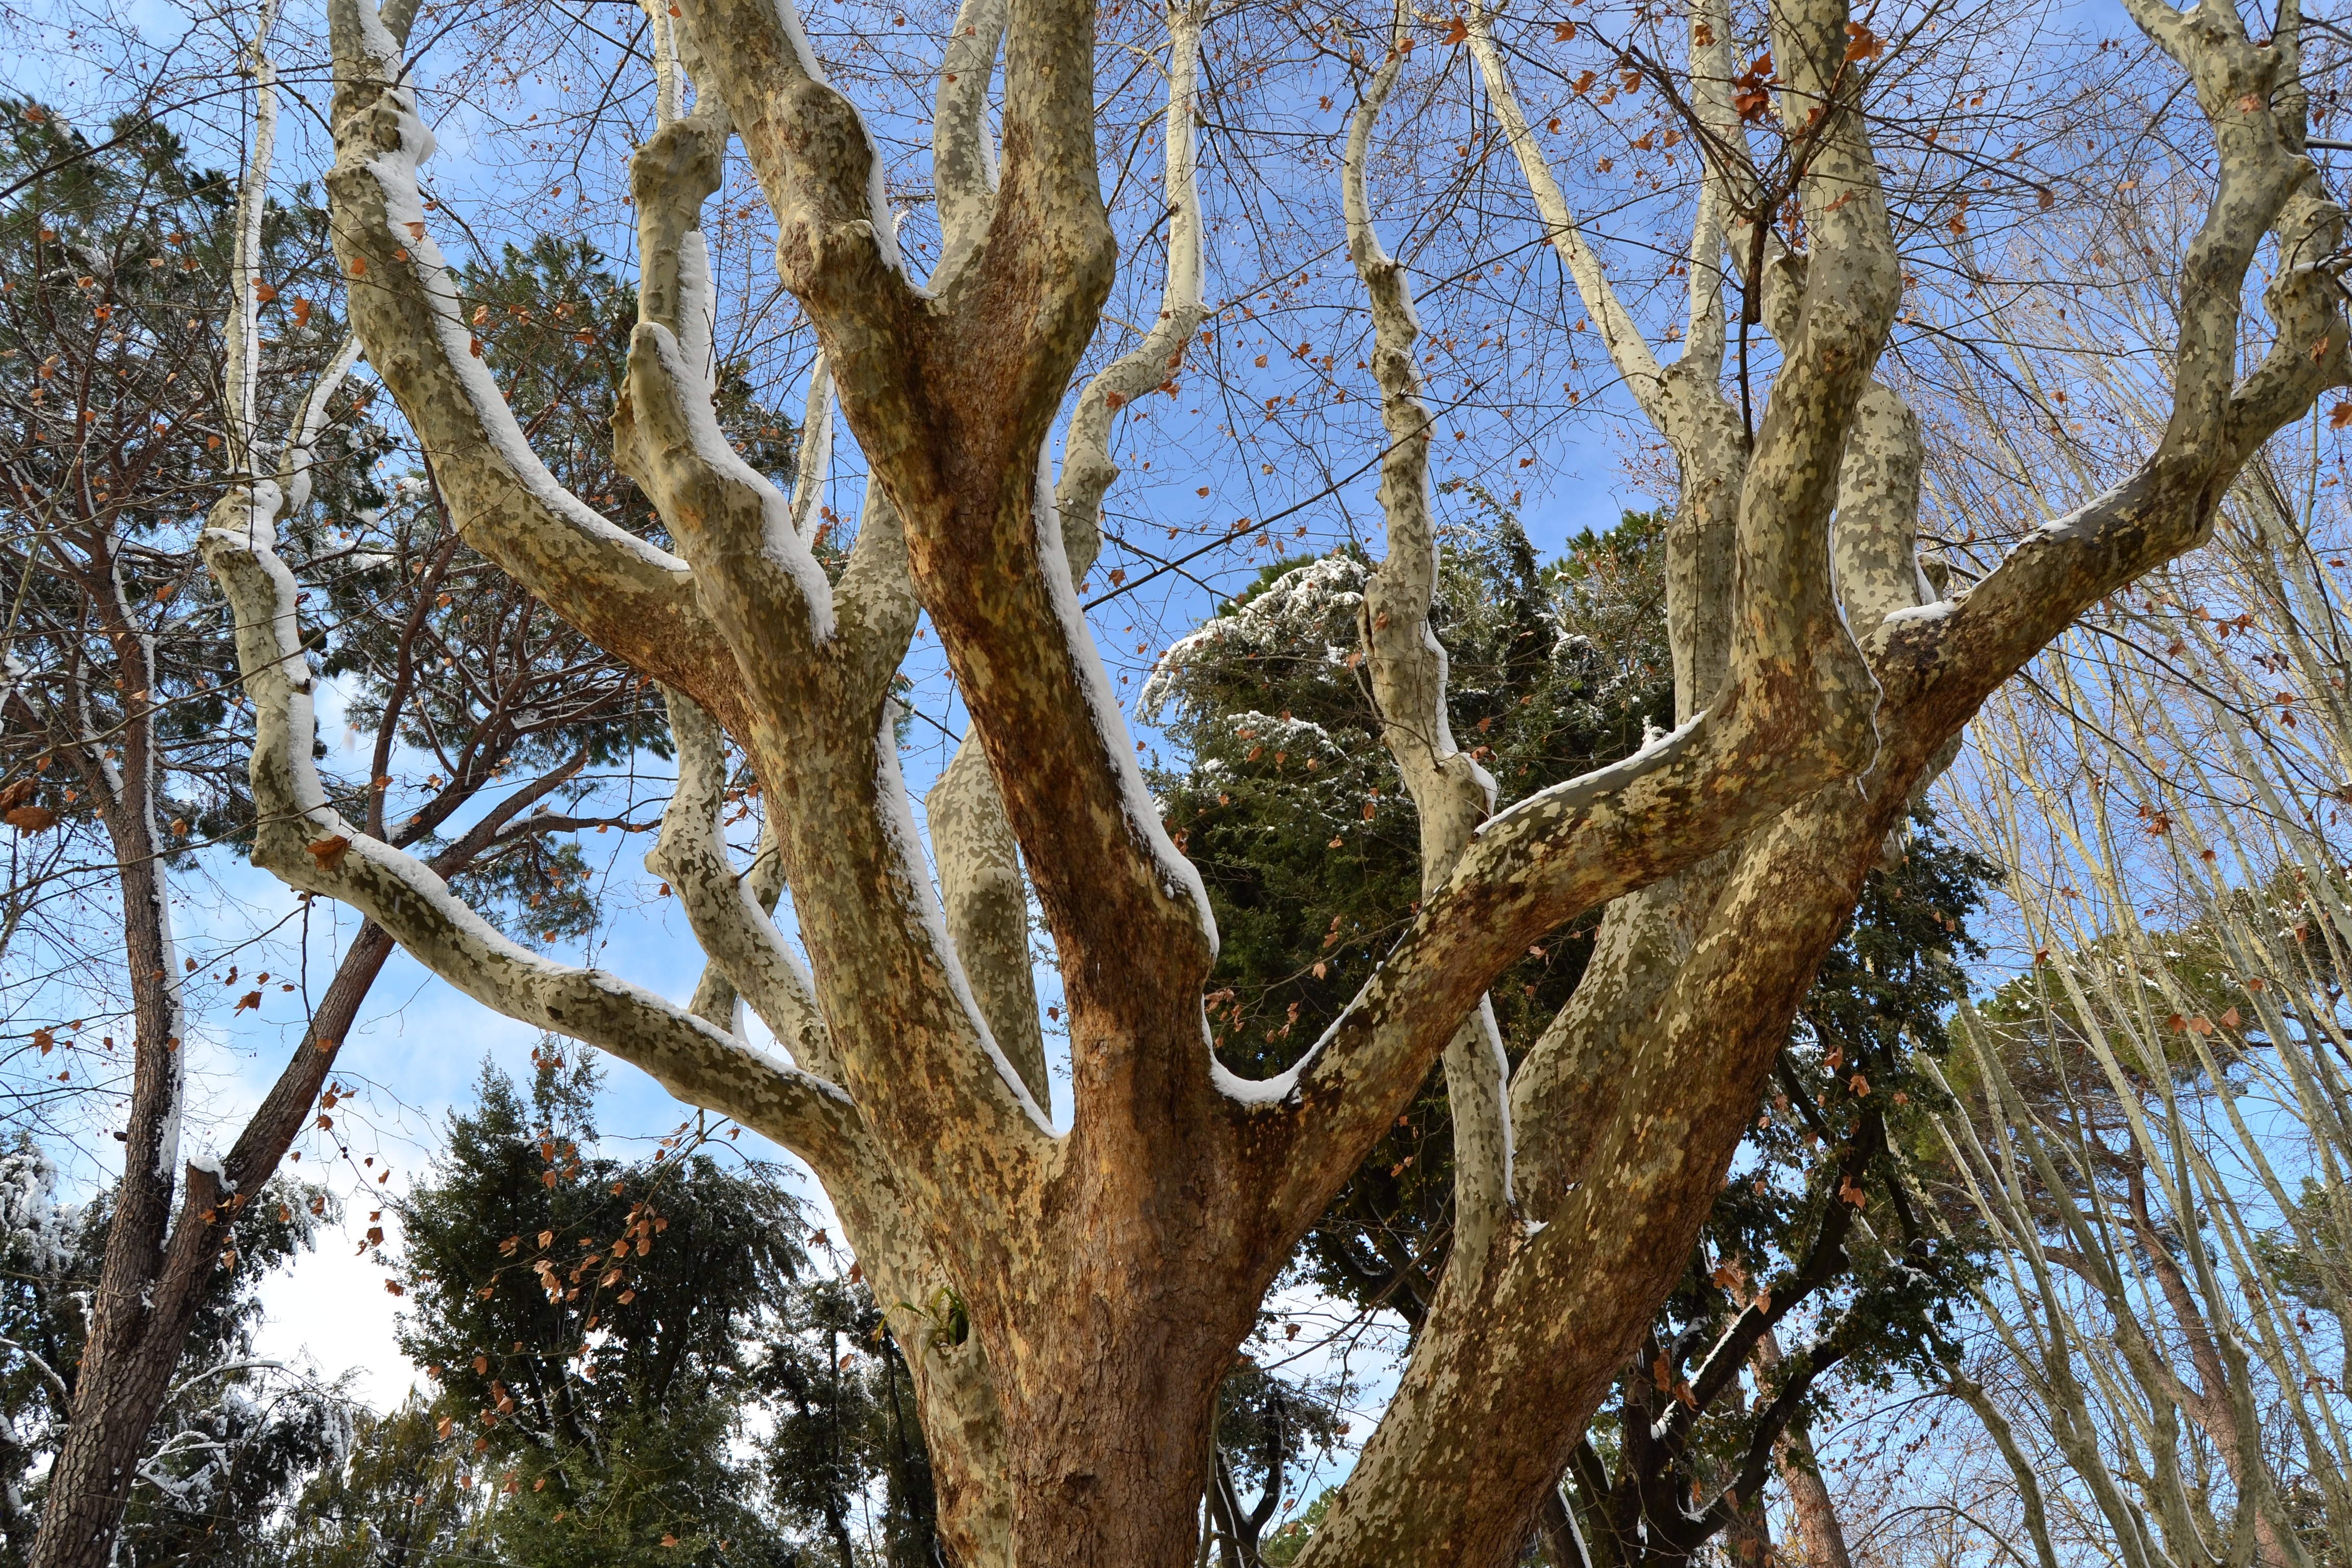
tree, nature, forest, branch, snow, winter, plant, wood, leaf, flower, trunk, plane, autumn, flora, season, spruce, woodland, habitat, ecosystem, flowering plant, natural environment, woody plant, land plant